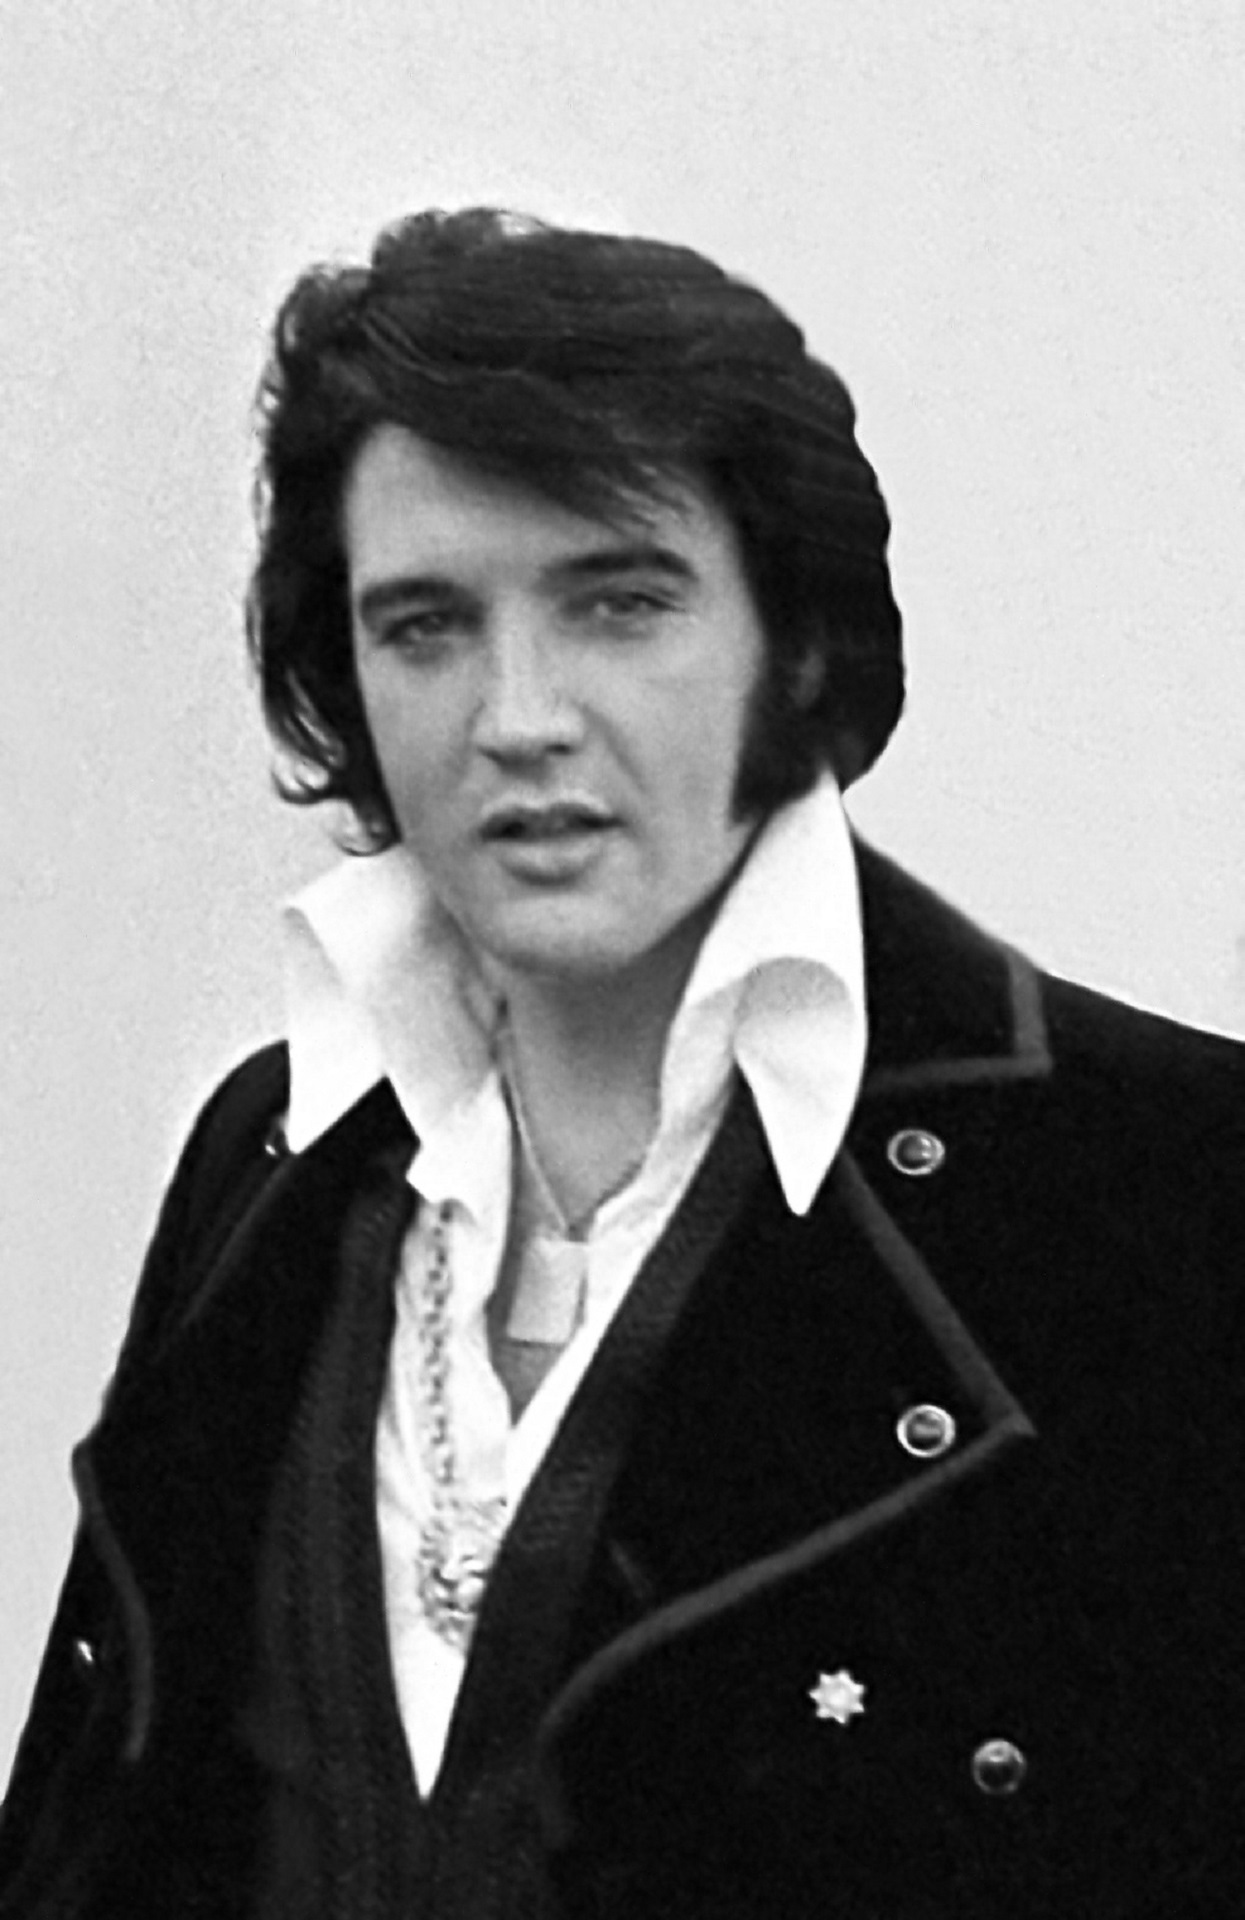
rock, person, black and white, vintage, retro, singer, artist, television, performer, musician, profession, monochrome, hairstyle, tuxedo, stage, gentleman, records, cinema, films, celebrity, actor, movies, personality, elvis presley, entertainer, formal wear, monochrome photography, recording artist